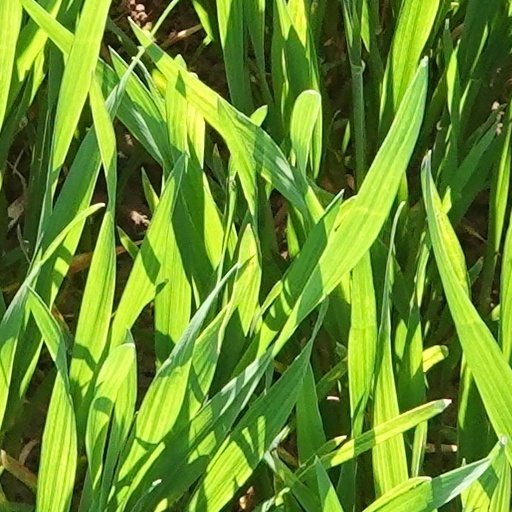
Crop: wheat